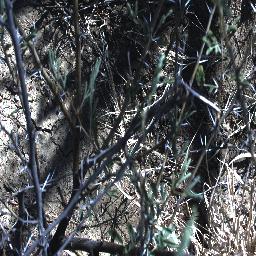
Label: prickly_acacia